Dominion Land Survey

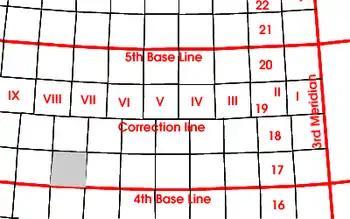
A part of the Dominion Land Survey (convergence of meridians exaggerated). The shaded township is Township 17, Range 8 west of the Third Meridian.

Starting at each intersection of a meridian and a baseline and working west (also working east of the First Meridian and the Coast Meridian), nearly square townships were surveyed, whose north–south and east–west sides are about in length. There are two tiers of townships to the north and two tiers to the south of each baseline.